R-1 tank

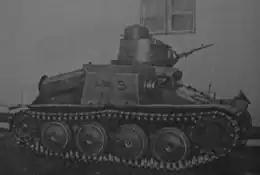
Vehicle No. 301 with a cupola on the turret, stated by some sources to be the Romanian-produced R-1-a

In May 1938, a Romanian delegation led by General Vasile Negrei was again sent to Czechoslovakia to negotiate the buying of a license for producing the R-1. The license was acquired for the production of 382 vehicles, based on earlier talks from 1936. The agreement was signed in September 1938, but was at first refused by ČKD because of Nicolae Malaxa (owner of the Malaxa Works) making some changes to it. After long negotiations, a new agreement was signed on 22 February 1939, but was only approved by the Romanian Ministry of Defense 15 May, after the German occupation of Czech territory. The cost of the license was of 1,962,540 Protectorate korunas. The price included a complete prototype which was to be sent to Romania along with the R-1's blueprints. However, the prototype was not sent because of the Malaxa Works going bankrupt in the meantime.